Catalepsy

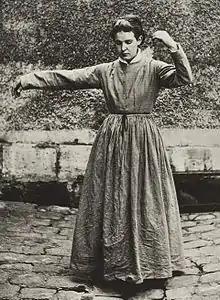
A patient with depression and catalepsy

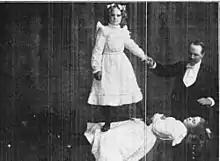
Rigidity of the body produced by catalepsy

Symptoms include a rigid body, rigid limbs, limbs staying in same position when moved (waxy flexibility), no response, loss of muscle control, and slowing down of bodily functions, such as breathing.